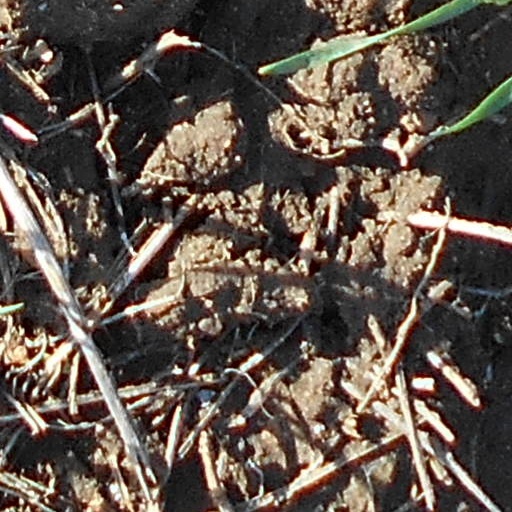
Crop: wheat